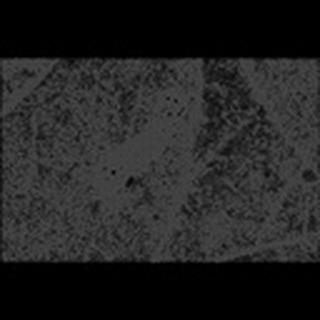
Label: cotton_army_worm